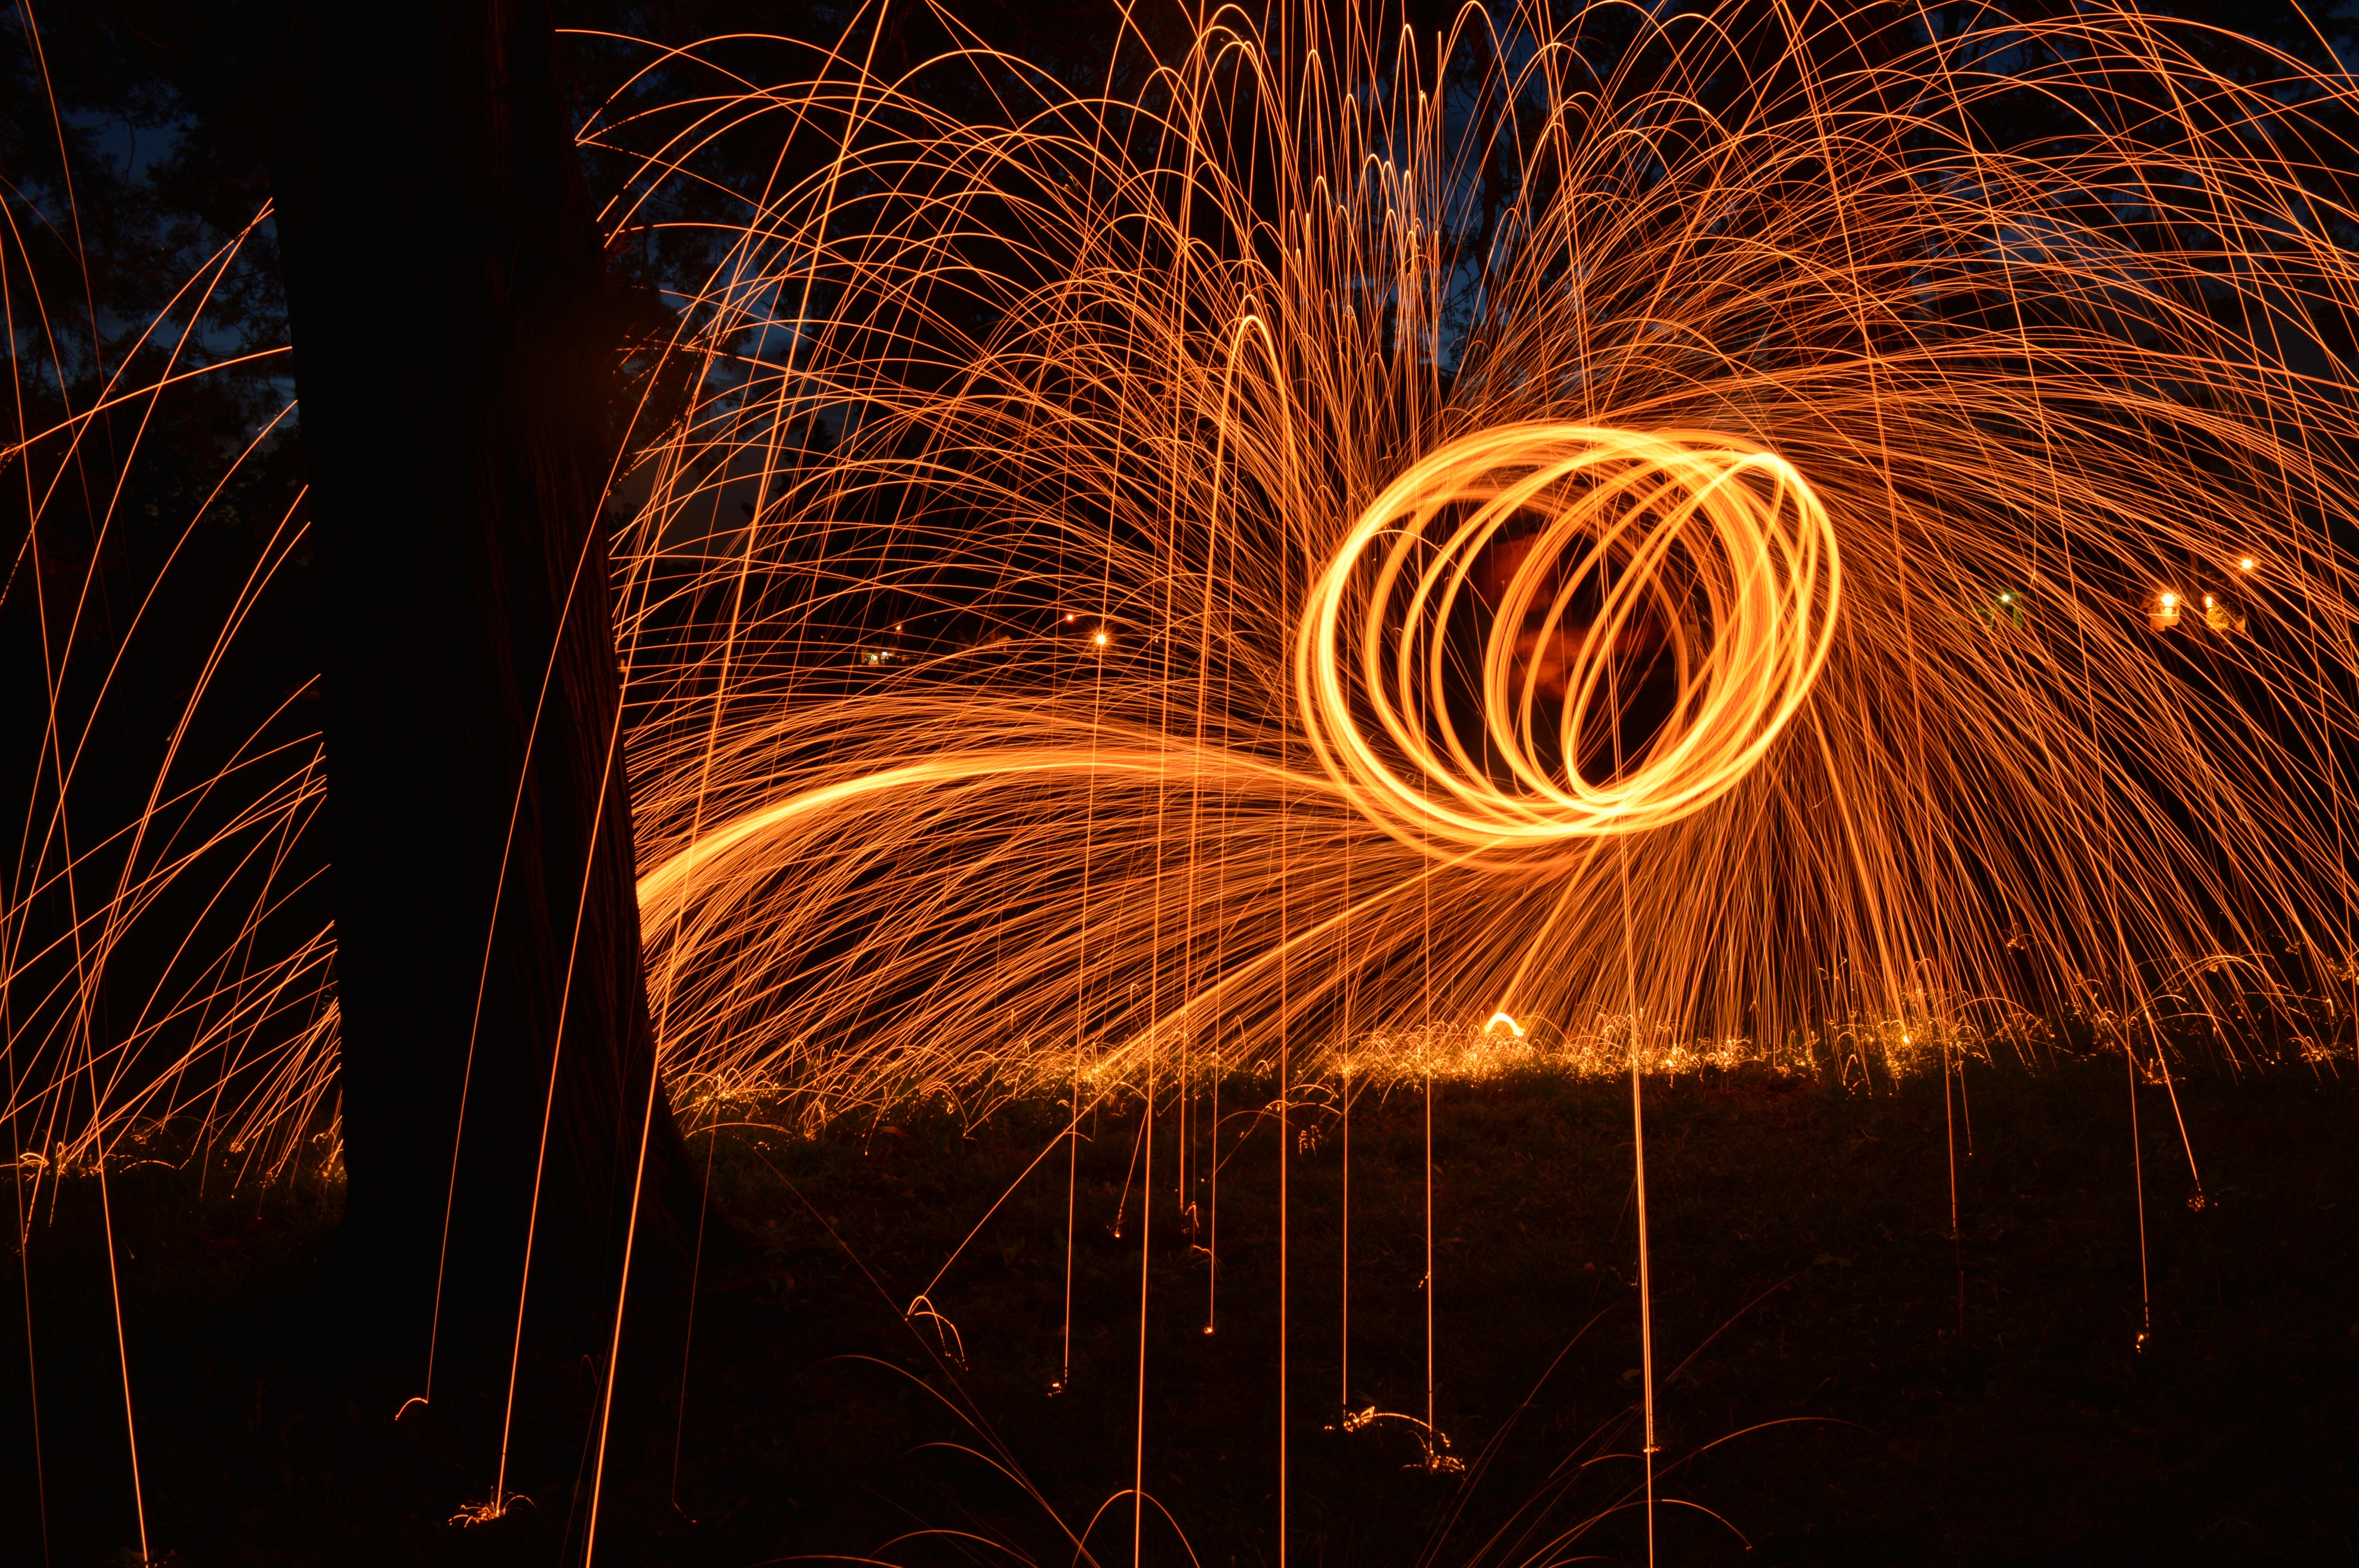
light, night, recreation, sparkler, darkness, fireworks, event, outdoor recreation